Cinema of the United Kingdom

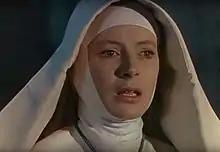
Deborah Kerr as Sister Clodagh in "Black Narcissus" (1947)

Rising expenditure and over-optimistic expectations of expansion into the American market caused a financial crisis in 1937, after an all-time high of 192 films were released in 1936. Of the 640 British production companies registered between 1925 and 1936, only 20 were still active in 1937. Moreover, the 1927 Films Act was up for renewal. The replacement Cinematograph Films Act 1938 provided incentives, via a "quality test", for UK companies to make fewer films, but of higher quality, and to eliminate the "quota quickies". Influenced by world politics, it encouraged American investment and imports. One result was the creation of MGM-British, an English subsidiary of the largest American studio, which produced four films before the war, including "Goodbye, Mr. Chips" (1939).